Bavelse

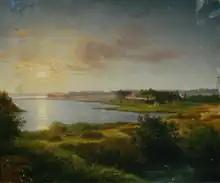
Painting of Bavelse in the middle of the 19th century.

In 1845, Rønnenkamp constructed a new main building on the Bavelse estate. He had no children and therefore left his estates to his sister's grandson, Peter Christian Howden (1854–1930), who assumed the last name Howden-Rønnenkamp. In 1910, Howden-Rønnenkamp's eldest daughter Jessy (1887–1954) married Mogens Holck (1885–). They resided at Holck's estate Holckenhavn but would later use Næsbyholm as a summer residence. In 1948, Jessy Holck ceded Næsbyholm-Bavelse to her son Mogens Preben Christian Eiler Holck. He owned it until 1975.